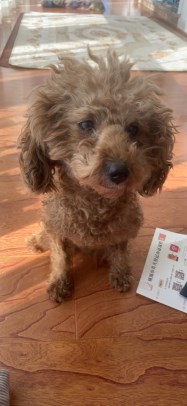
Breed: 7449-n000128-teddy